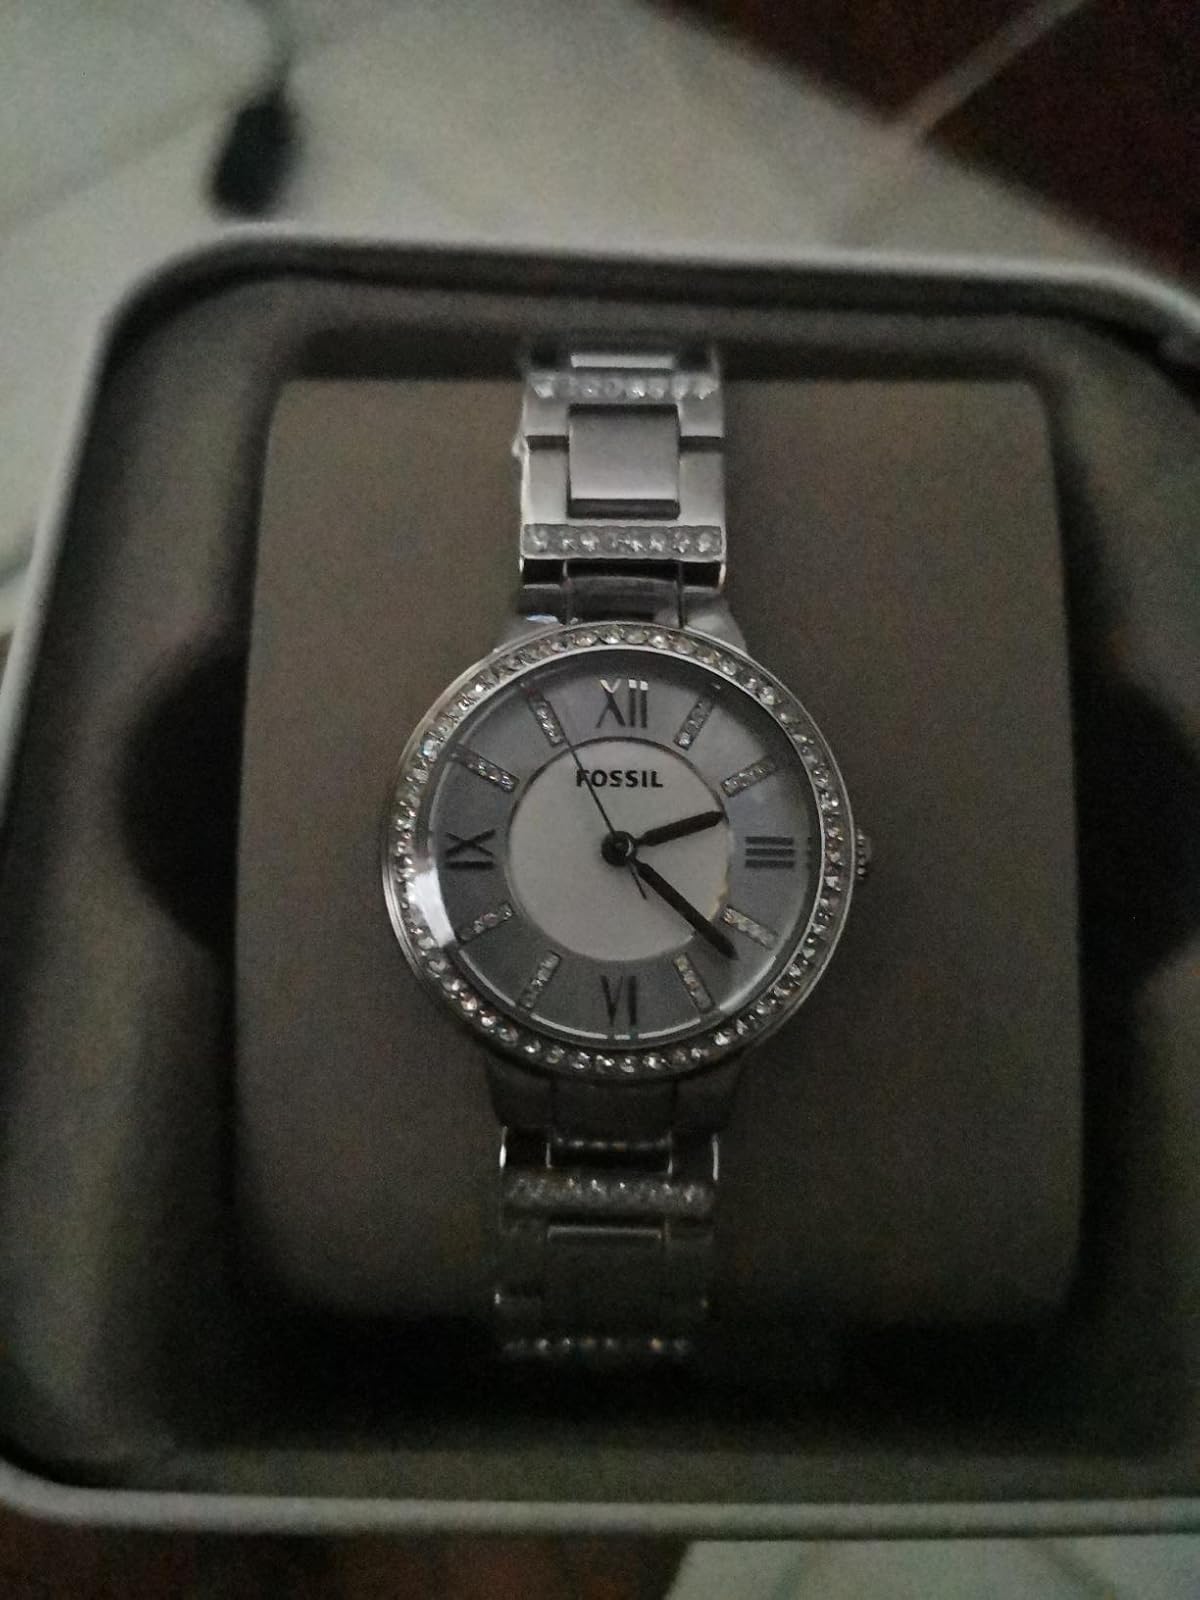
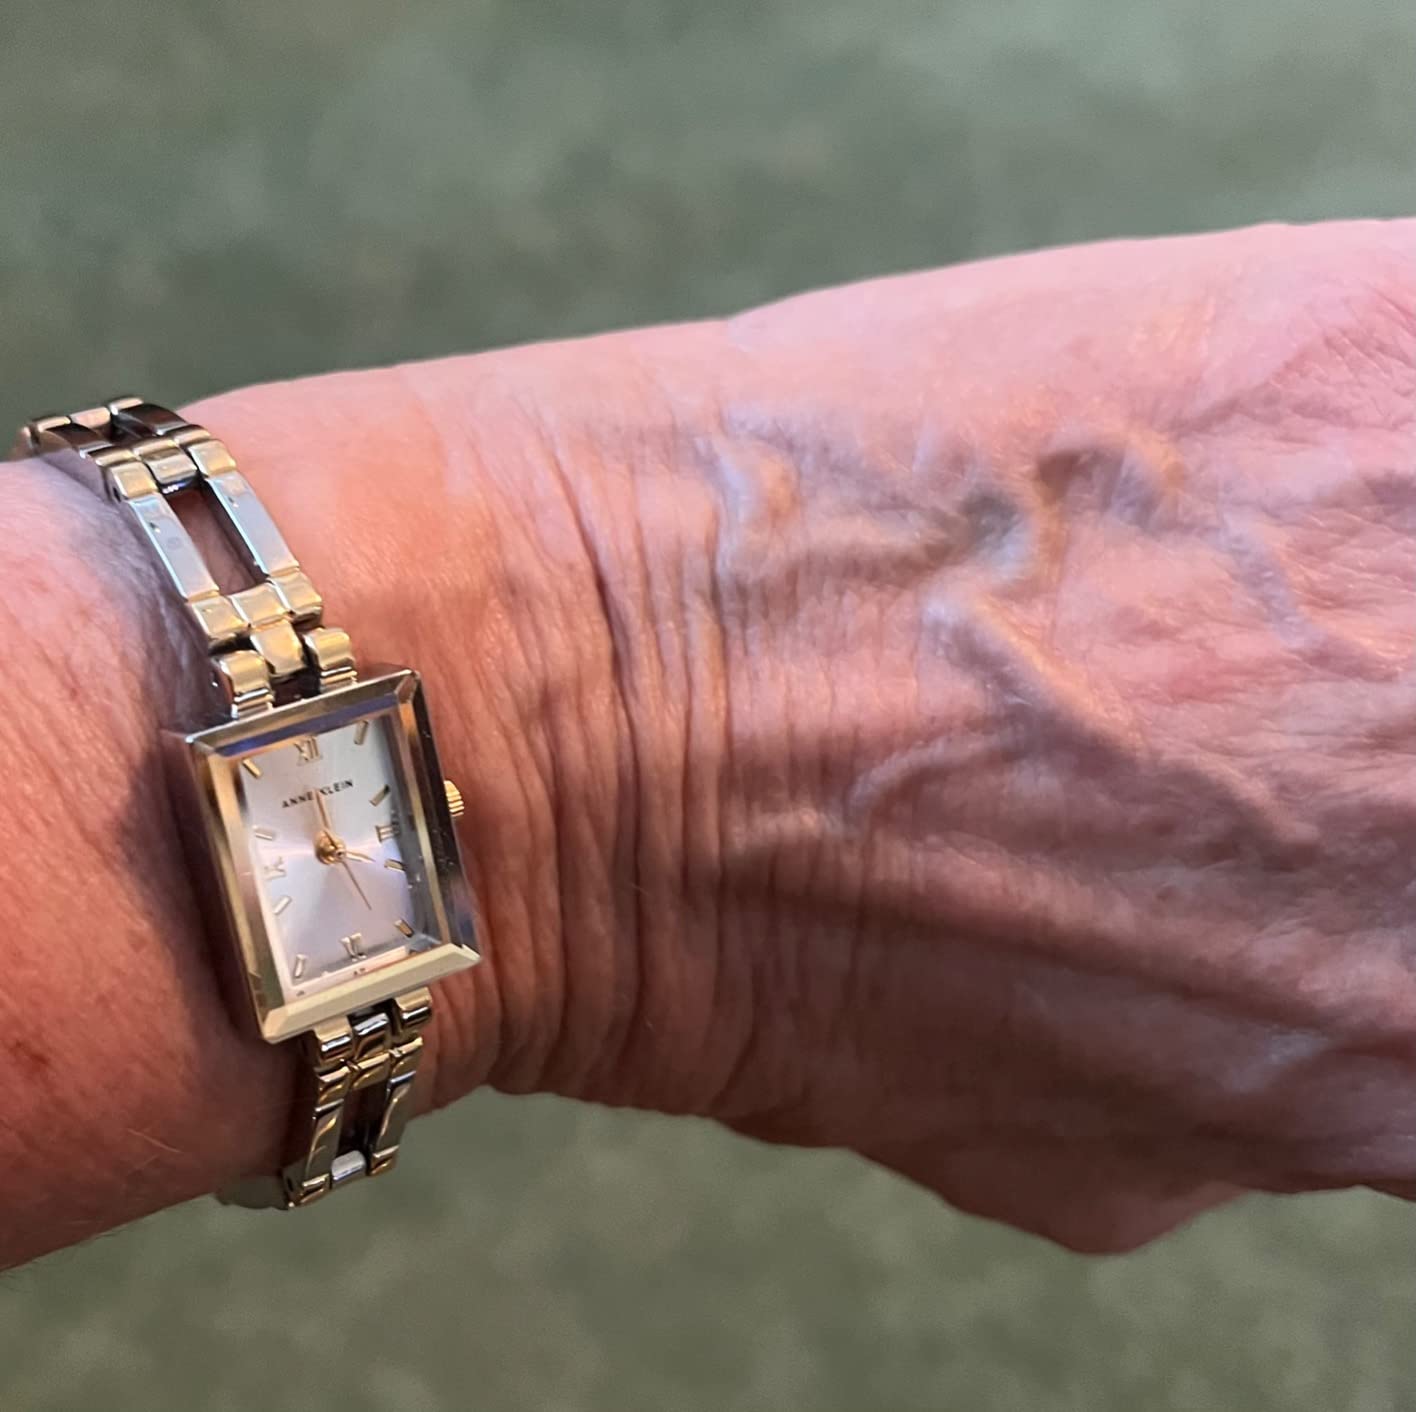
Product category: accessories_watch
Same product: no